World Archery

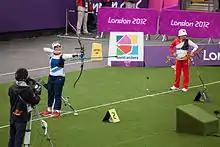
Sharon Vennard and Yan Huilian at the 2012 Summer Paralympics

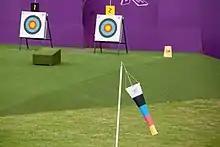
Some targets and a windsock at the 2012 Summer Paralympics

Archery was first competed at the Summer Olympic Games in 1900 and, after a long hiatus from 1924, became a regular event from 1972. Team events were added in 1988. Recurve archery is currently the only discipline competed at the Olympics.